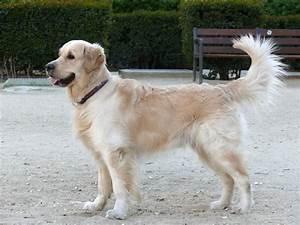
dog